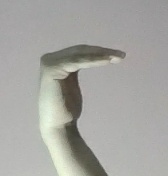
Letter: haa